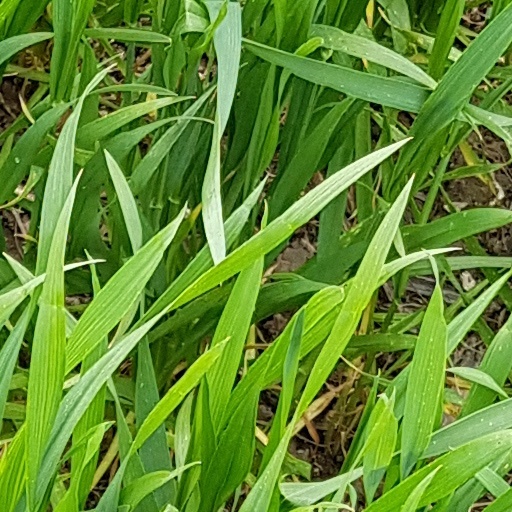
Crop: wheat